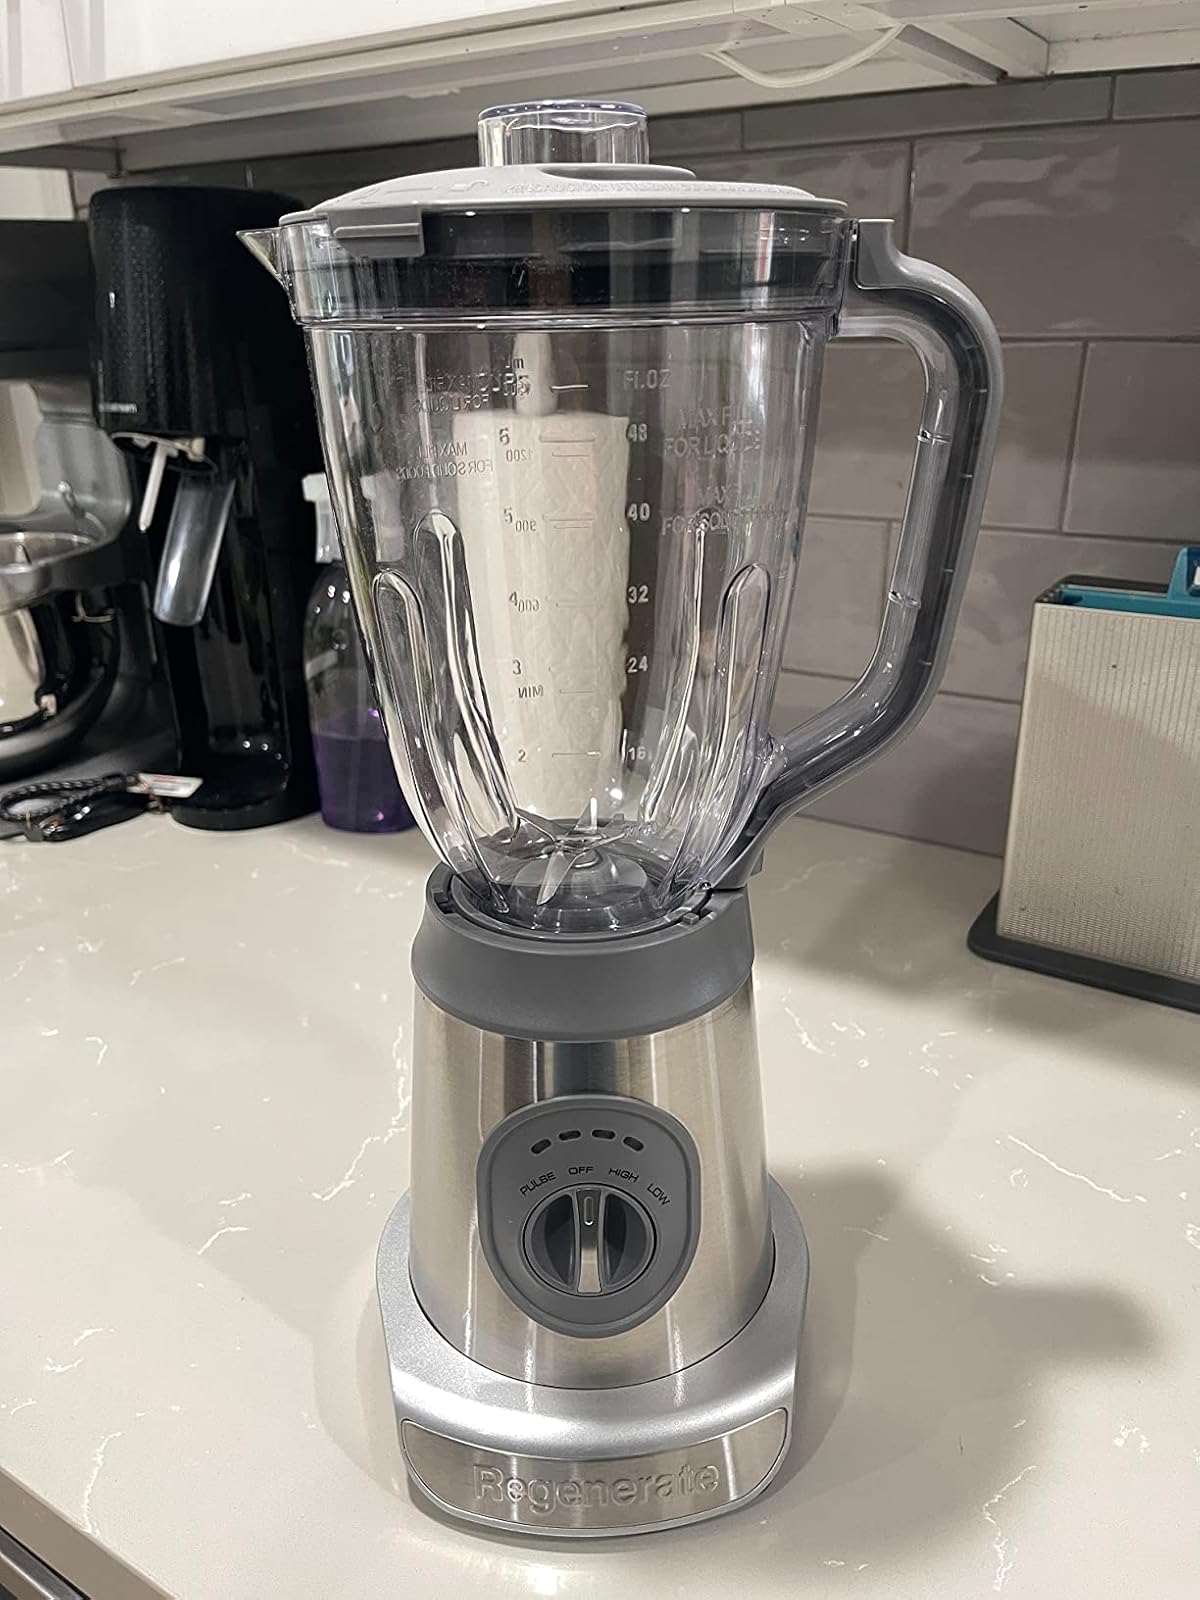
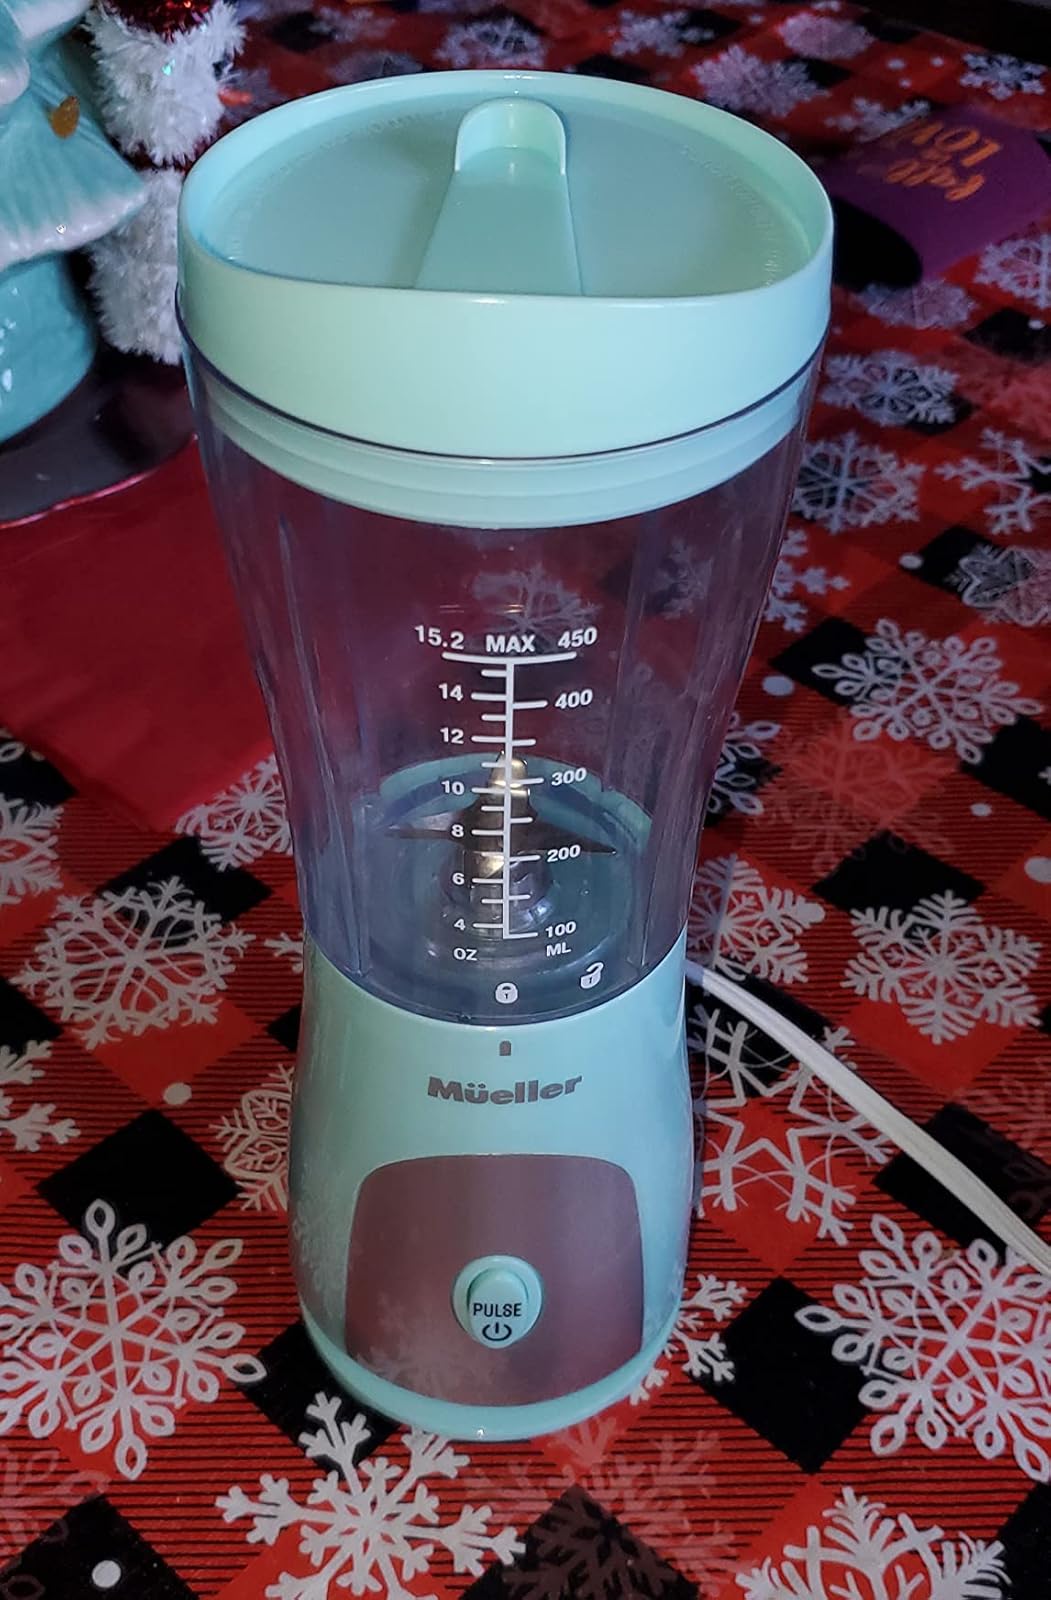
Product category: items_blender
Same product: no